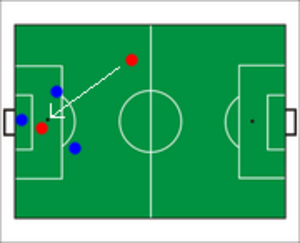
Fodbold / Regler
Offside: Den forreste røde spiller befinder sig i en offside-position.
Fodbold er en holdsport spillet af to hold á 11 spillere, som bruger en bold. Spillet betragtes som den mest udbredte sport i verden og spilles på en rektangulær bane af naturgræs eller kunstgræs. Meningen med spillet er at score ved at få bolden ind i modstanderens mål. Ingen spillere må røre bolden med hænderne inden for banens afmærkede område udover målmændene, der har tilladelse til at spille bolden med hænderne i eget felt. Resten af holdet bruger oftest fødderne til at spille bolden, nogle gange med deres torso eller hoved for at få fat i bolden i luften. Holdet, der har scoret flest mål ved fodboldkampens afslutning, vinder. Hvis stillingen er lige ved spillets afslutning, er fodboldkampen endt uafgjort. I nogle konkurrencer, hvor der skal findes en vinder, kan der blive forlænget spilletid og/eller en straffesparkskonkurrence.